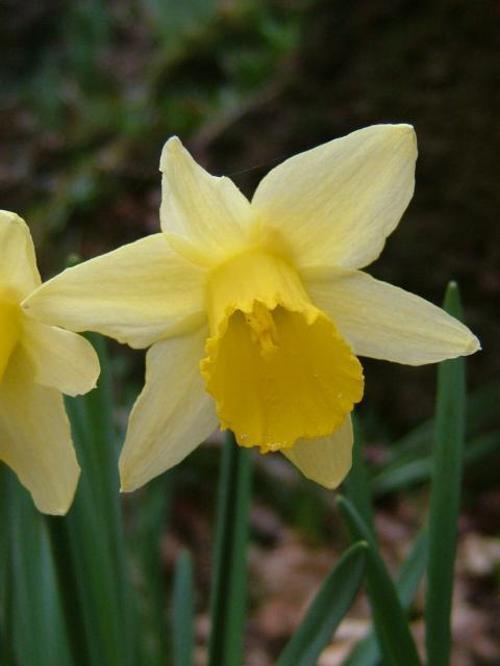
Flower: Daffodil